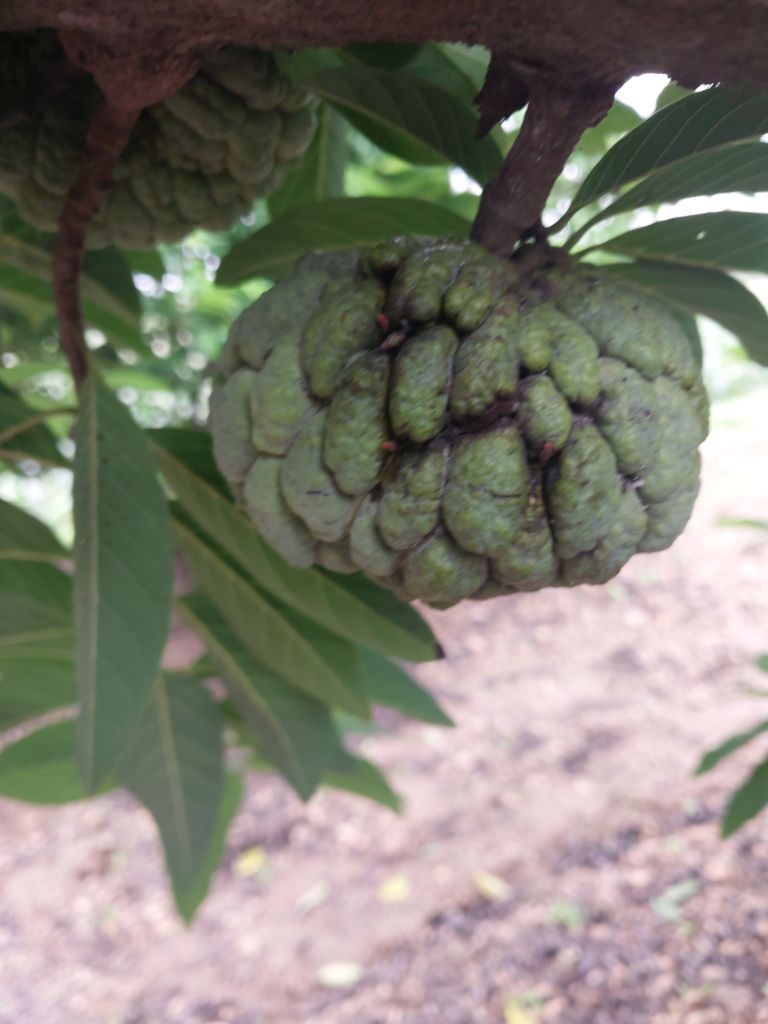
Disease label: Athracnose